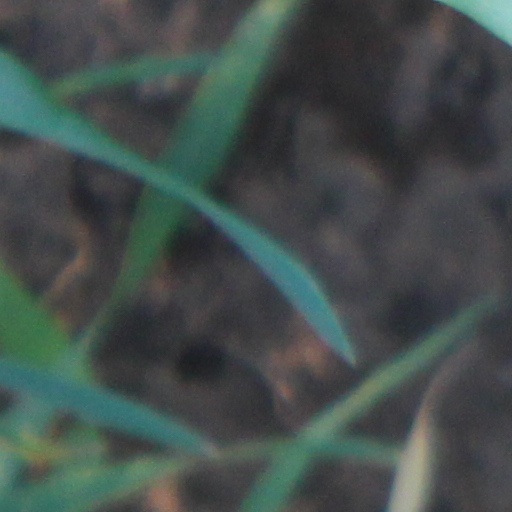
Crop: wheat